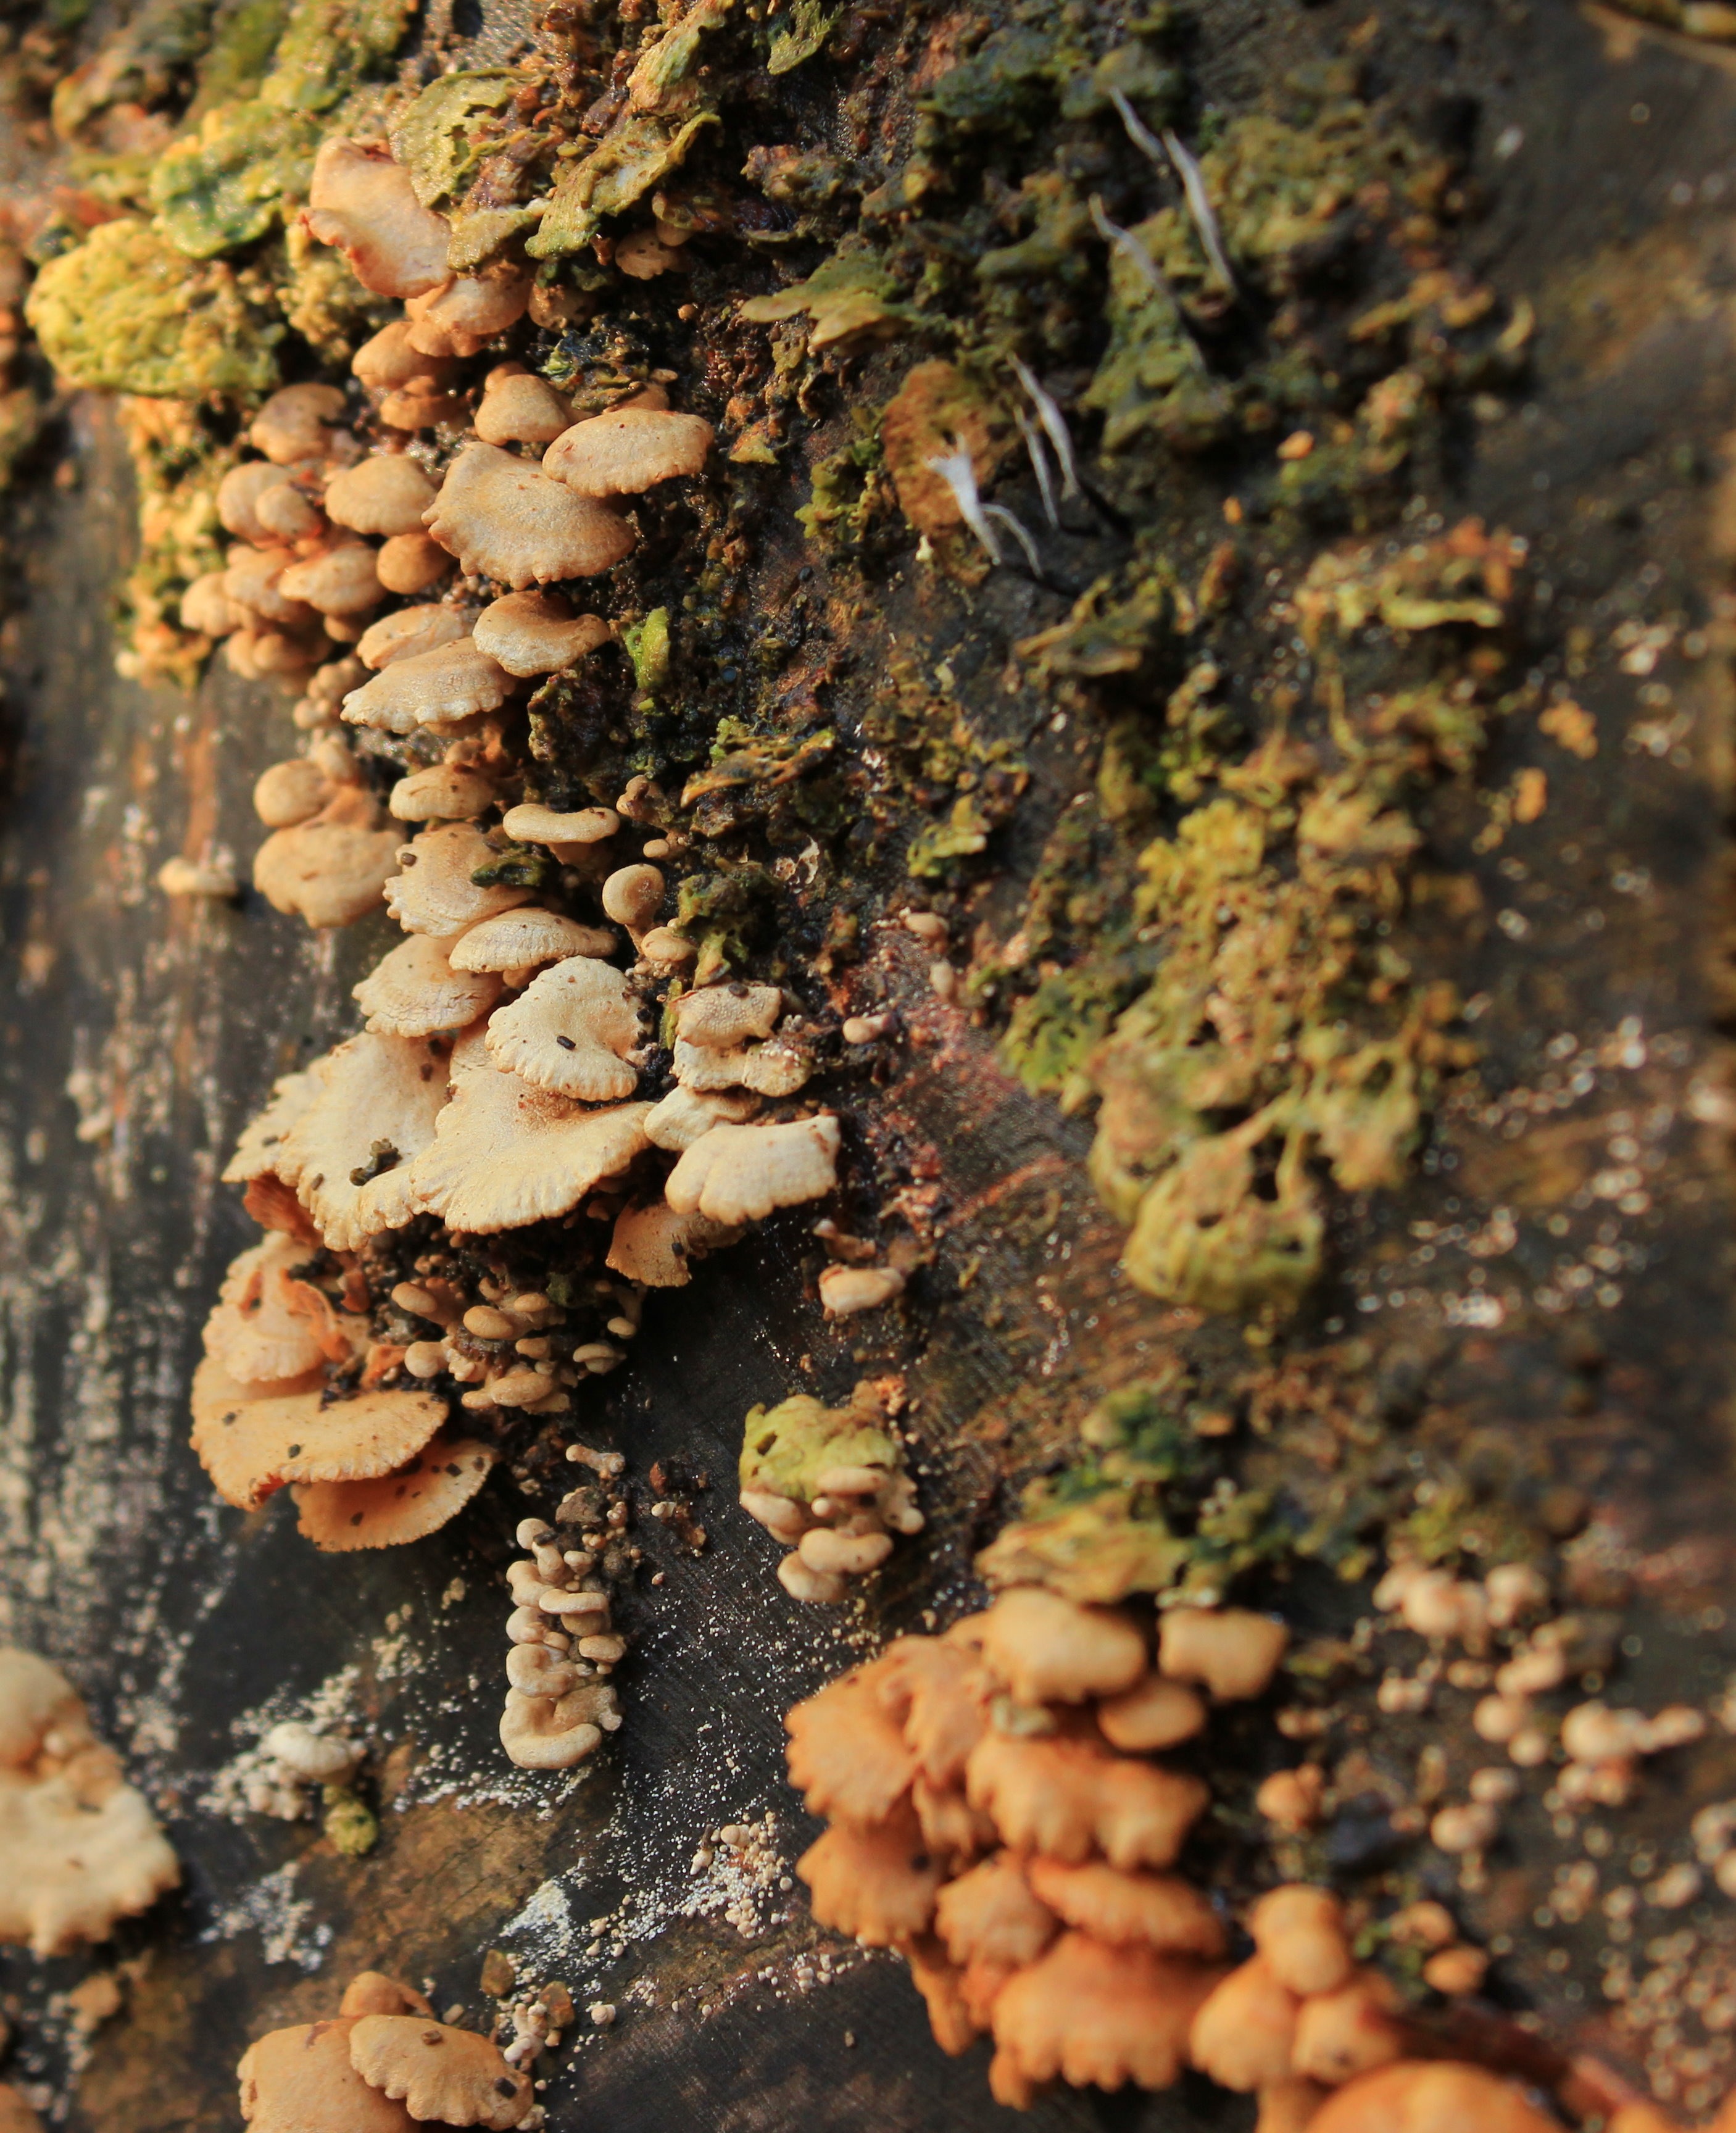
tree, nature, wood, leaf, trunk, wildlife, produce, autumn, soil, mushroom, flora, fungus, mushrooms, macro photography, morsch, edible mushroom